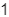
Number: 1